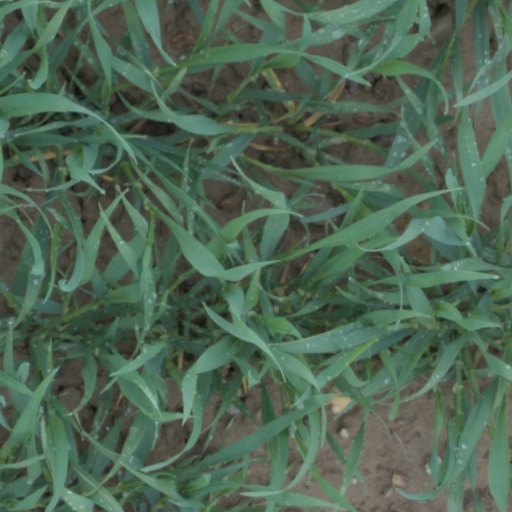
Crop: wheat